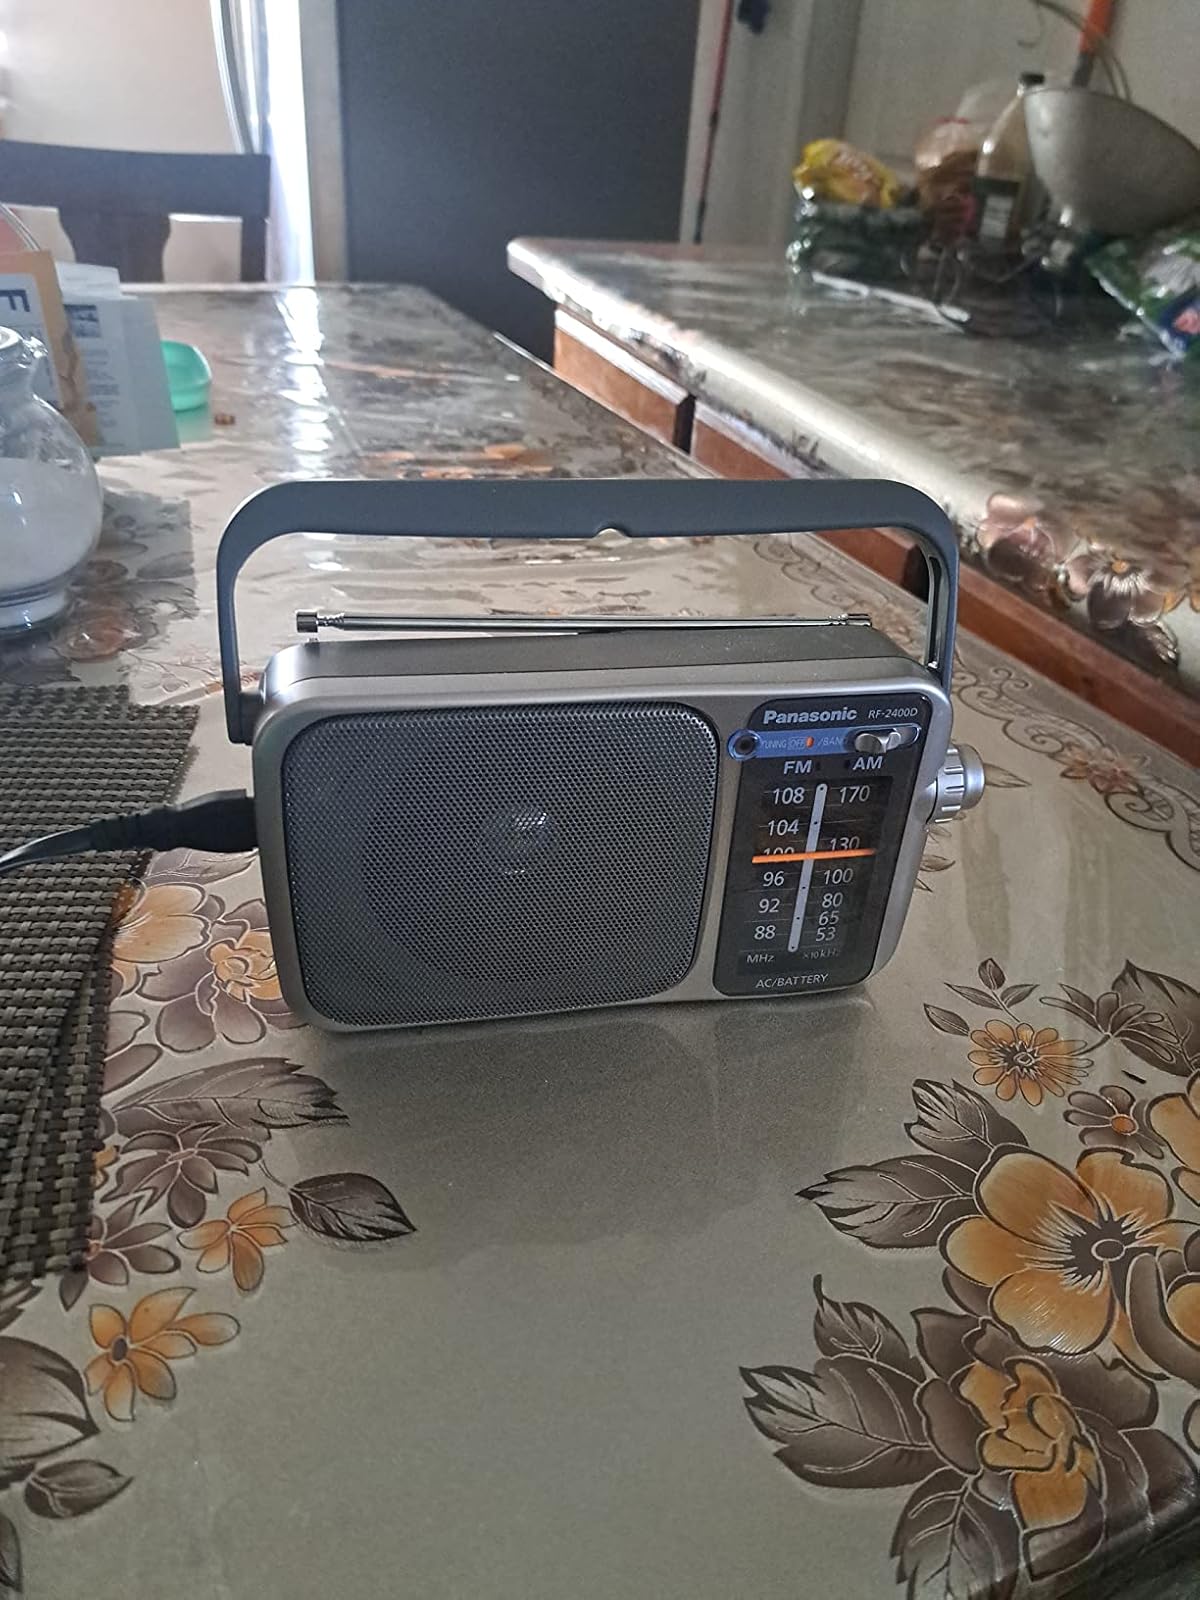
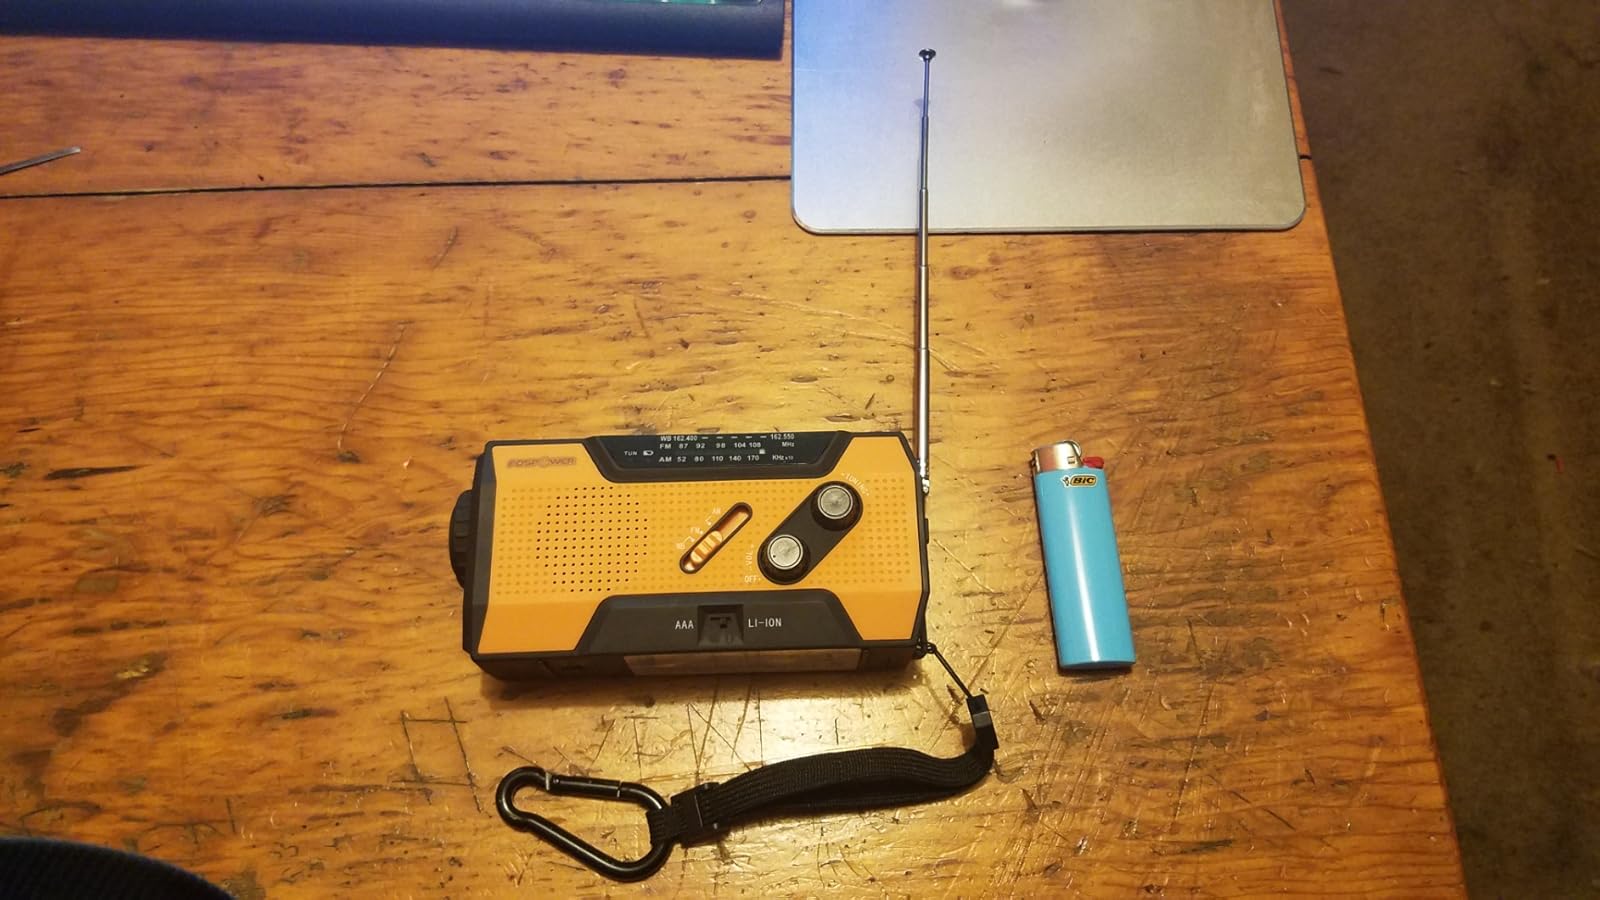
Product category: radio
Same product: no